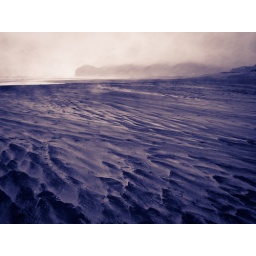
not many people goes to a beach while raining, leaving the patterns in sand untouched